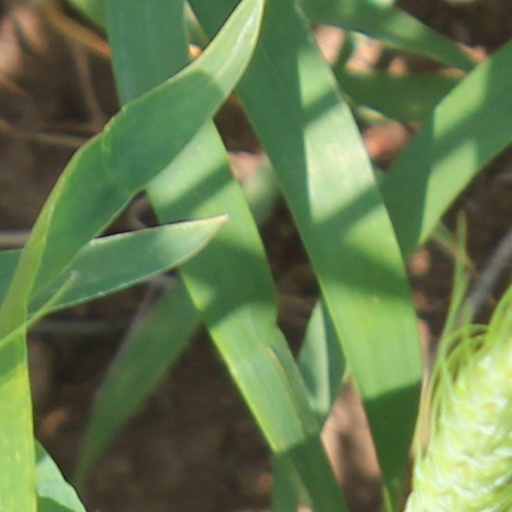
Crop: wheat